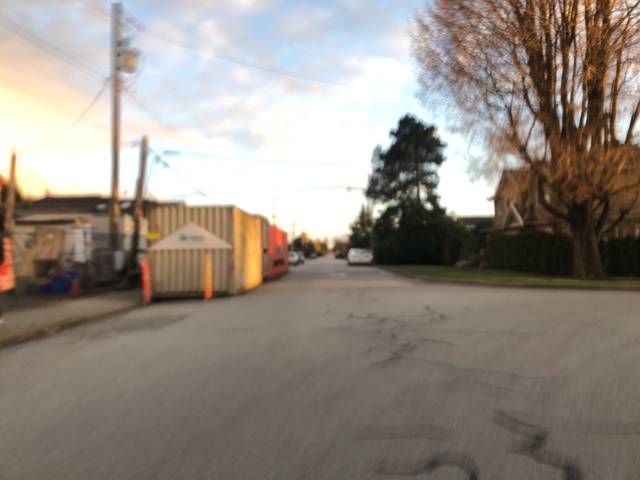
Region: Canada
Coordinates: 49.154, -123.12